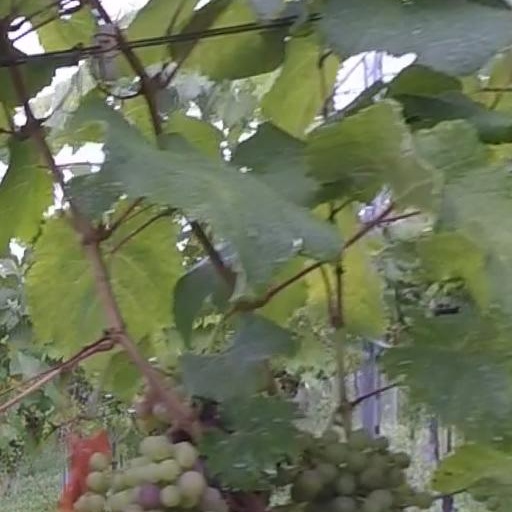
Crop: grape